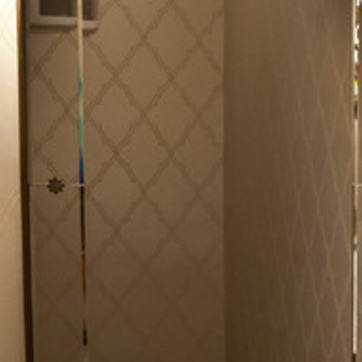
Material: mirror